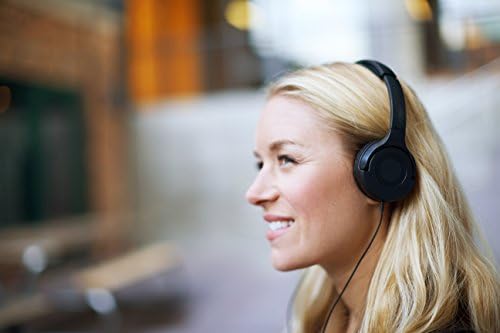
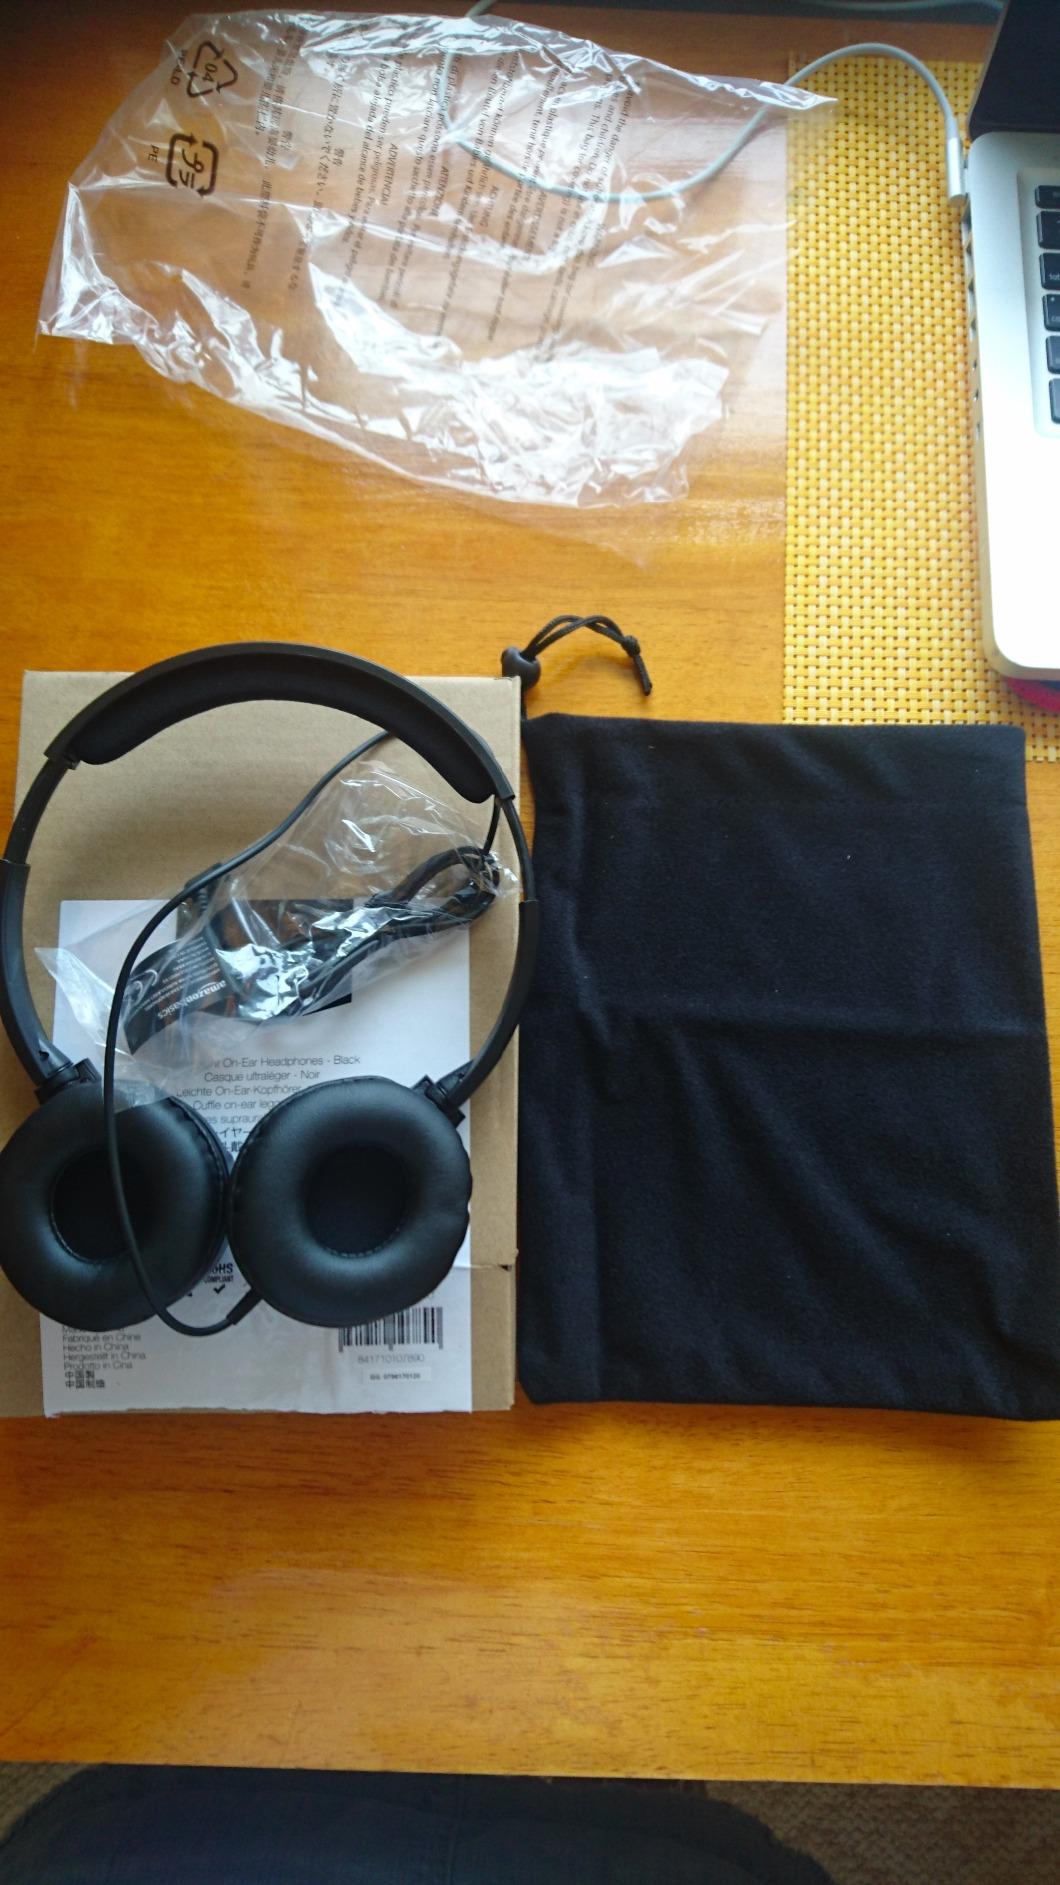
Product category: headphones
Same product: yes